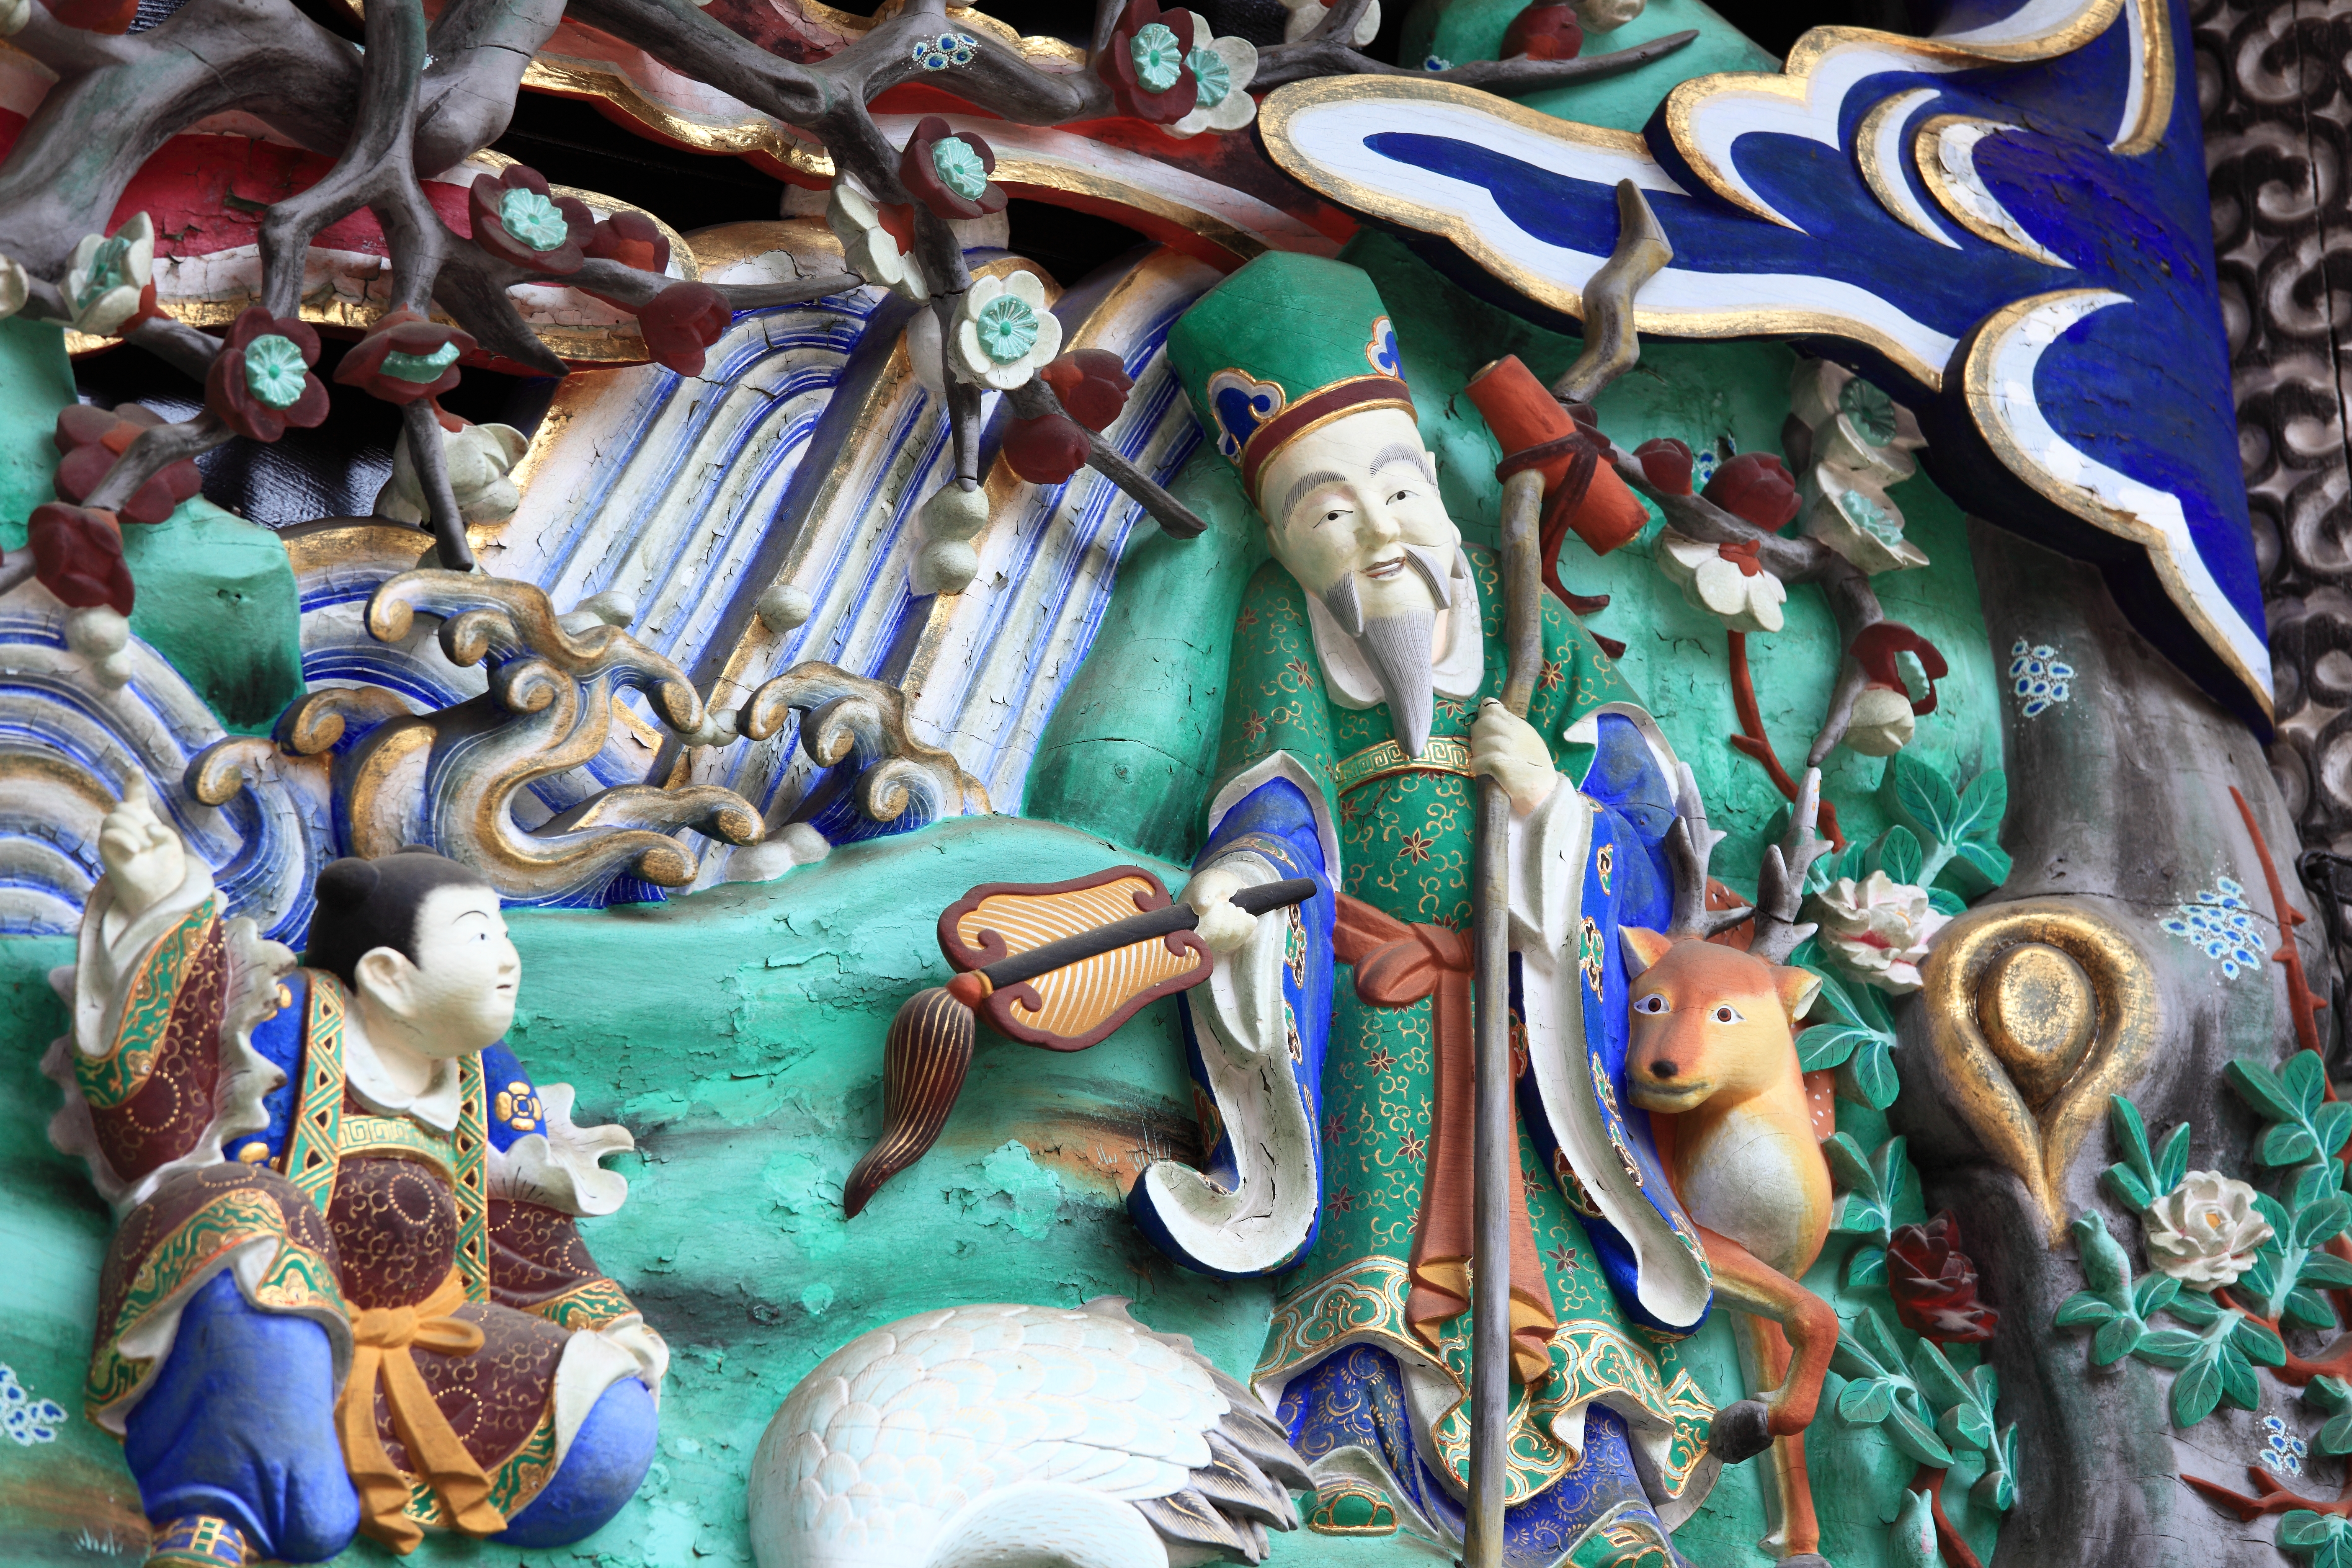
architecture, wood, high, carnival, amusement park, park, exterior, sculpture, religious, art, festival, design, temple, japanese, 5d, hires, carving, markii, hi, res, resolution, saitama, kumagaya, menumashoudenzan, mythology, hindu temple